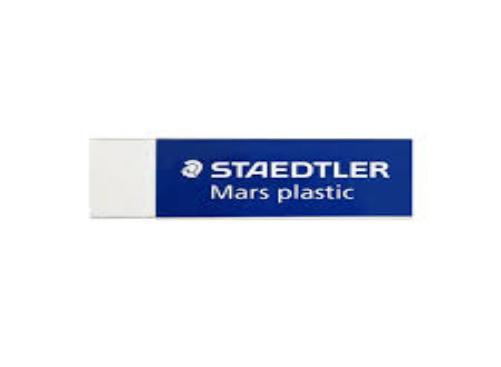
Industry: Necessities